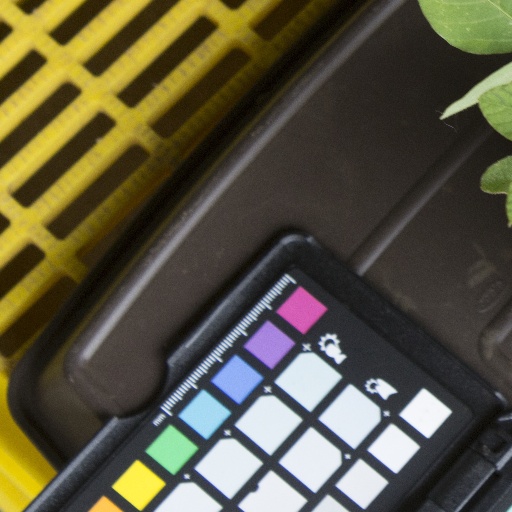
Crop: soybean